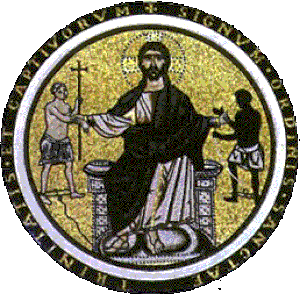
Mosaïque
Faucon-de-Barcelonnette est une commune française située dans le département des Alpes-de-Haute-Provence, en région Provence-Alpes-Côte d'Azur.